Electrical energy in Kosovo

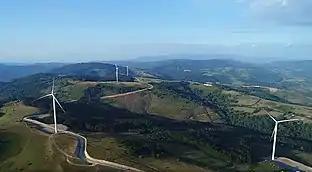
Kitka Wind Farm

There are currently two completed wind farms (Bajgora Wind Farm and Kitka Wind Farm) with a combined installed capacity of 135 MW. There are also several proposed projects waiting for approval and another approved 100 MW wind farm in Vushtrri.